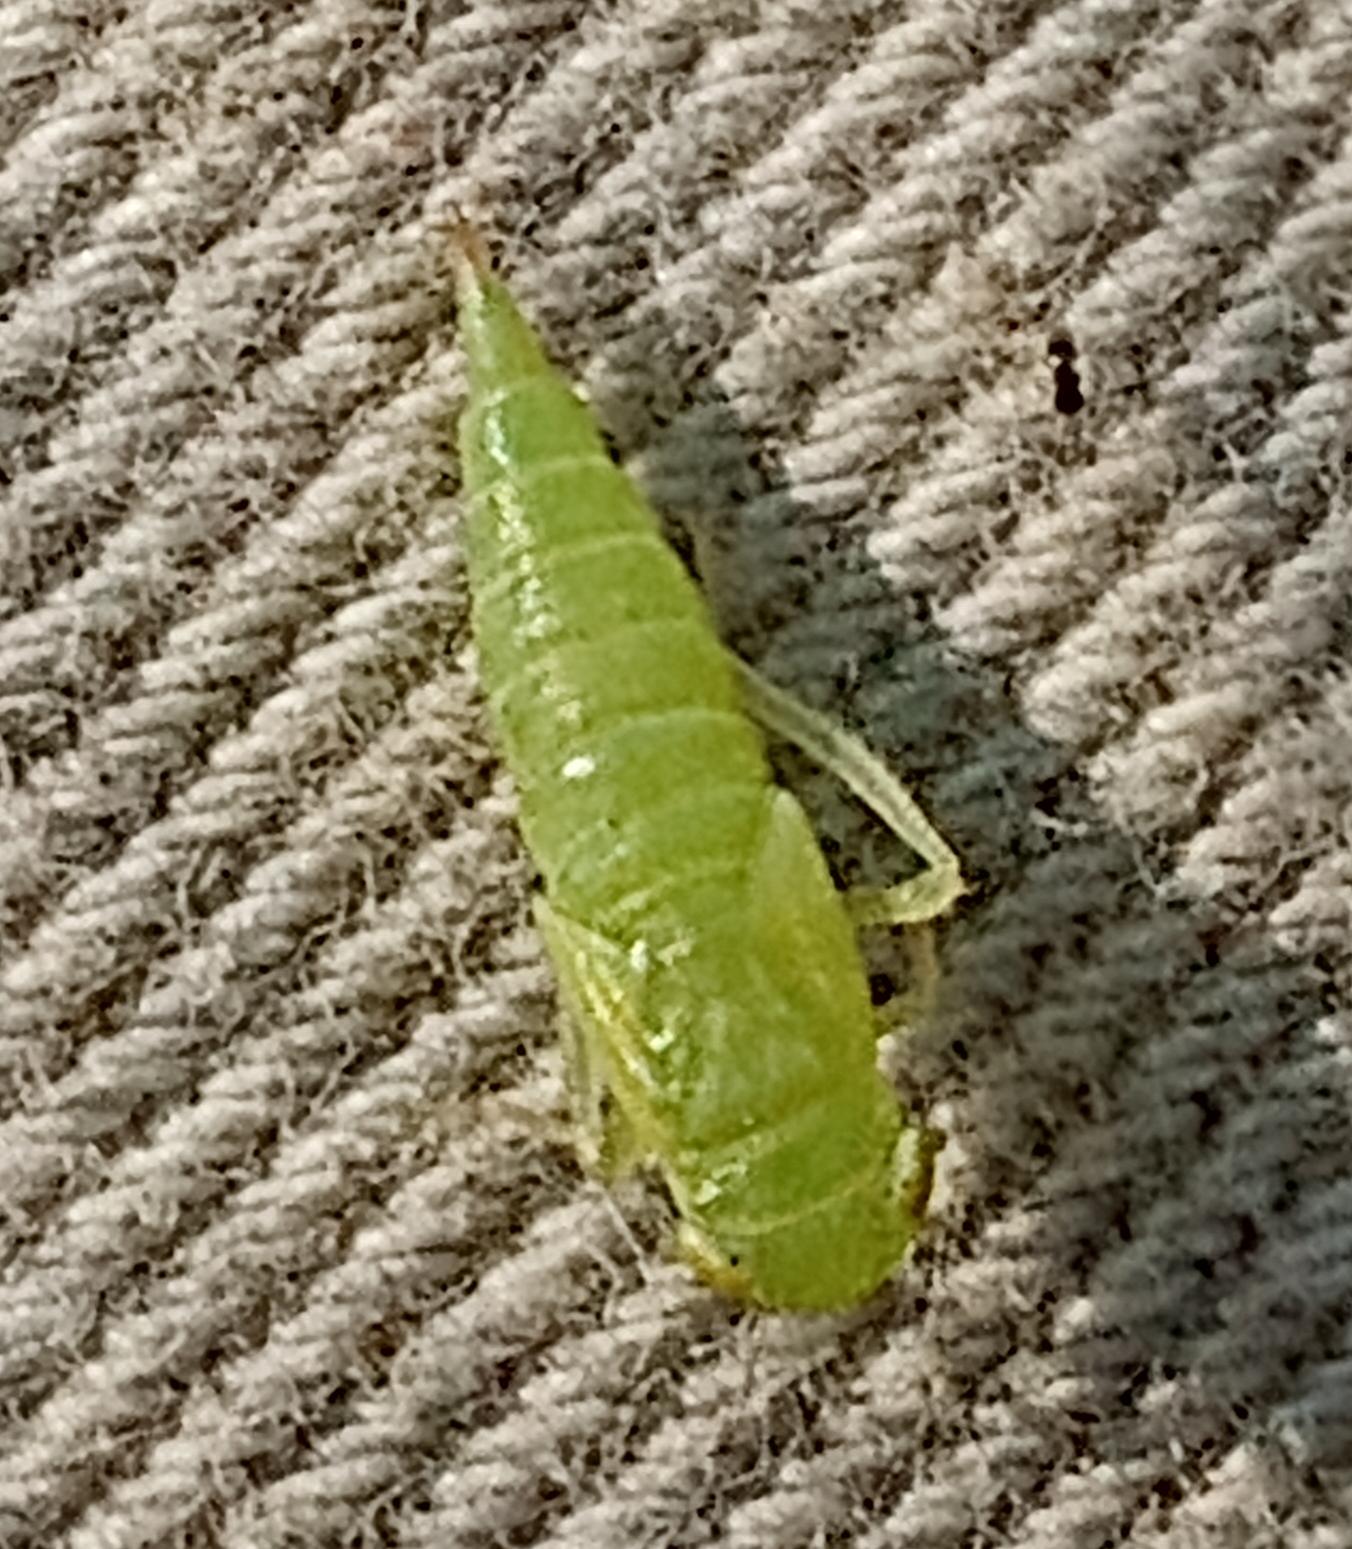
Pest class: occasional_pest